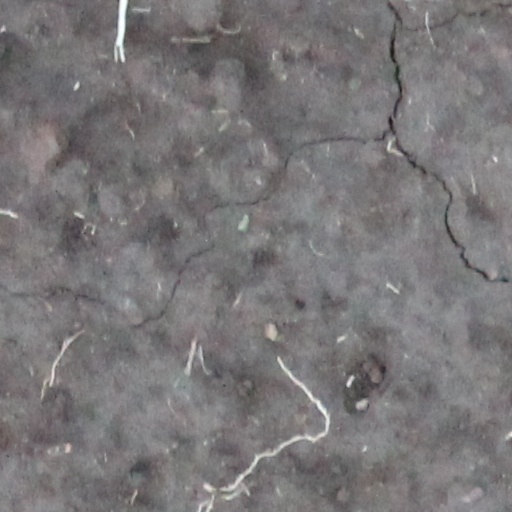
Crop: wheat